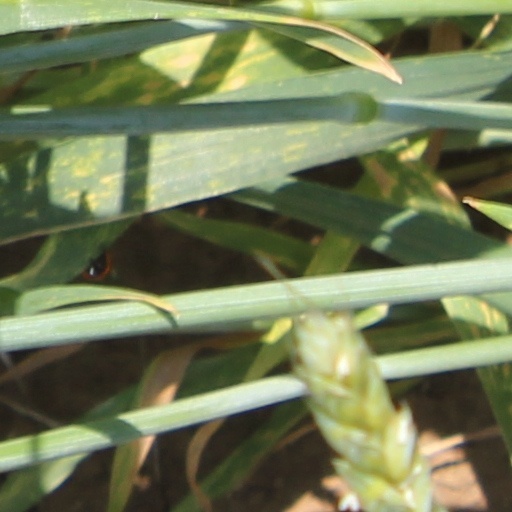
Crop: wheat